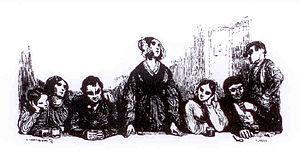
Groupe de goguettiers
La goguette est une ancienne pratique sociale festive en France et en Belgique consistant à se réunir en petit groupe amical plutôt masculin de moins de vingt personnes pour passer ensemble un bon moment et chanter. Puis cette pratique devient la base de sociétés festives et carnavalesques constituées.
Cette liste de 1 236 goguettes, comportant une goguette algérienne, une goguette allemande, 18 goguettes américaines, deux goguettes anglaises, une goguette néo-zélandaise, une goguette australienne, onze goguettes belges et 1 201 goguettes françaises, a pour ambition de rassembler le plus grand nombre possible de noms de goguettes existants dans la documentation conservée sur elles.